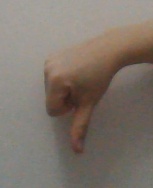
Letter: waw